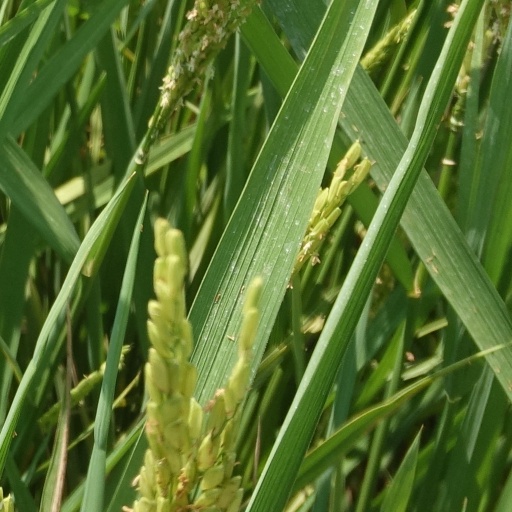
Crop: rice